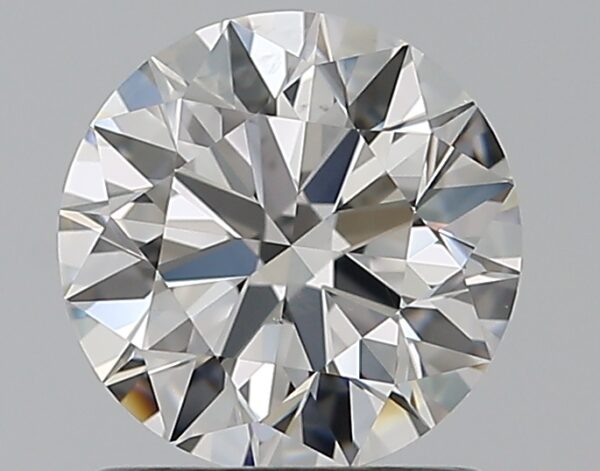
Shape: round
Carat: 1.01
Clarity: VS2
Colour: F
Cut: EX
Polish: EX
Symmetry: EX
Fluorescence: N
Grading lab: GIA
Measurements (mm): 6.42 x 6.45 x 3.96